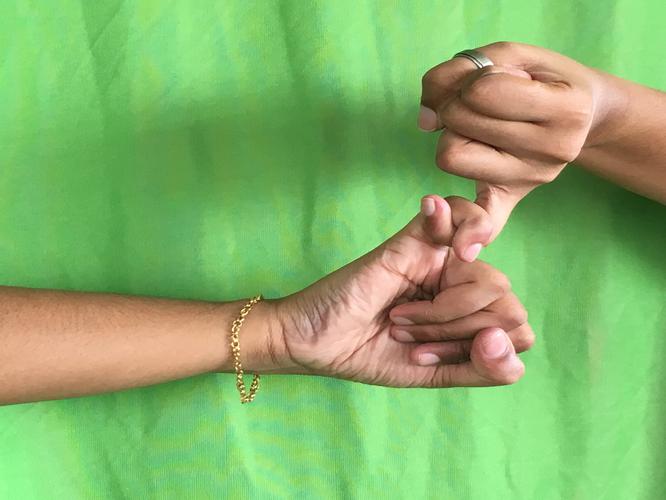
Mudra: Kilaka
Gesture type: double_hand